Altar (Catholic Church)

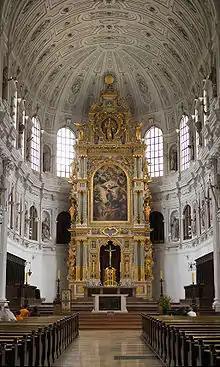
Gigantic reredos dwarfing the altar of St. Michael's Church, Munich

The Roman Missal of Pope Pius V, whose use was made generally obligatory throughout the Latin Church in 1570 laid down that, for Mass, only items used in that celebration should be placed on the alter. These include a cross should be placed in the middle of it, flanked by at least two candlesticks with lit candles.